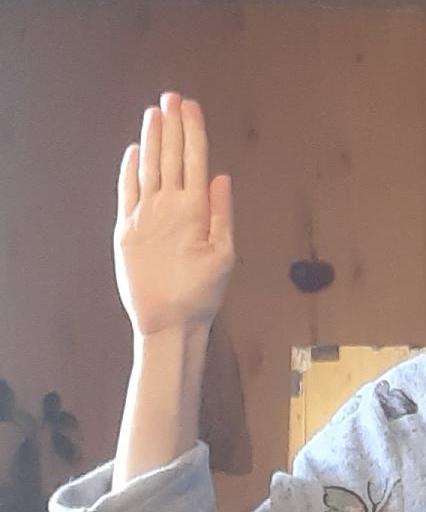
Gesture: stop